Perthus Tunnel

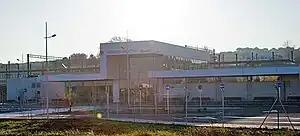
Figueres-Vilafant Train station, connected to the Perthus Tunnel

During late 2016, TP Ferro, the consortium operating Perthus Tunnel, went into liquidation. Consequently, all staff and activities previously undertaken by TP Ferro were taken over by a new company jointly formed by Administrador de Infraestructuras Ferroviarias (ADIF) and SNCF Réseau; operations of the tunnel have continued without disruption.